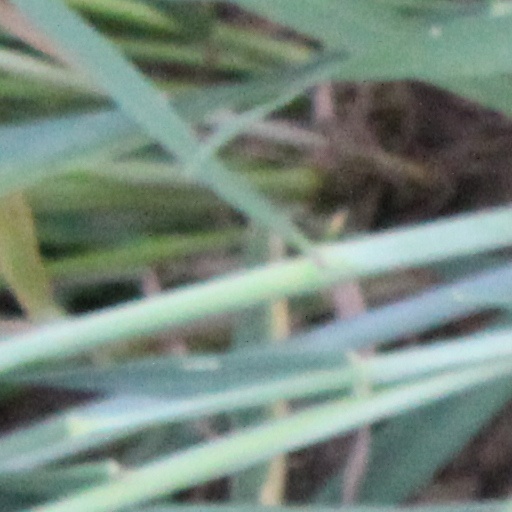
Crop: wheat